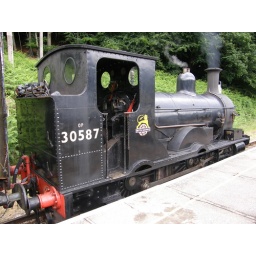
Apparently the oldest steam locomotive in running order.